Royal London Militia

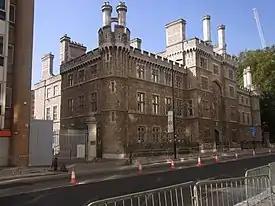
Finsbury Barracks.

After years of decline following the Battle of Waterloo, the Militia of the United Kingdom was revived by the Militia Act 1852, enacted during a period of international tension. As before, units were raised and administered on a county basis, and filled by voluntary enlistment. Training was for 56 days on enlistment, then for 21–28 days per year, during which the men received full army pay. Under the Act, Militia units could be embodied by royal proclamation for full-time home defence service in three circumstances: